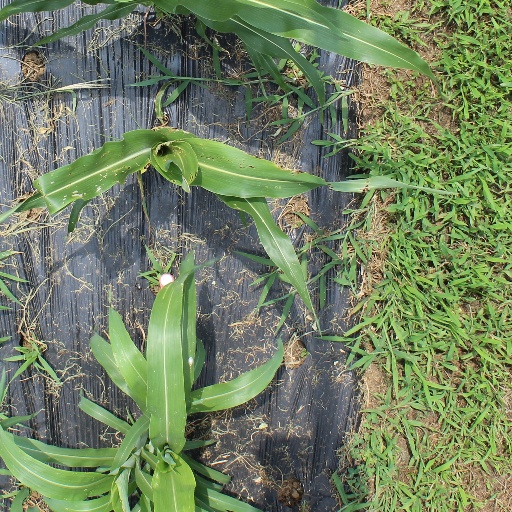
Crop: sorghum